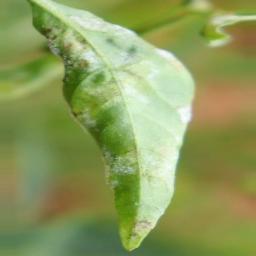
Label: powdery mildew